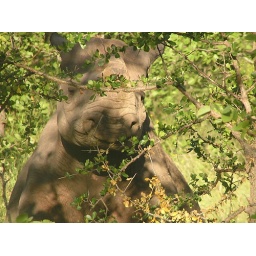
Zimbabwe. Lukose is a senior citizen black rhino cow seen here taking a nap while sitting in the sun.